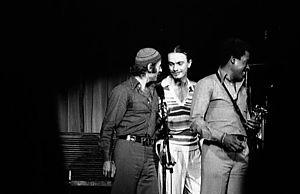
John Francis Anthony Pastorius III, plus connu sous le nom de Jaco Pastorius, est un bassiste de jazz et jazz-rock américain, né le 1ᵉʳ décembre 1951 à Norristown et mort le 21 septembre 1987 après avoir été violemment battu dix jours plus tôt à Fort Lauderdale. Technicien virtuose, il a eu une influence majeure sur le rôle de la basse électrique et sur son passage du rôle de simple accompagnateur à celui de véritable soliste. Établissant sa réputation internationale au sein du groupe Weather Report à partir du milieu des années 1970, il a ainsi imposé à son époque le son fretless, obtenu en jouant sur un manche de basse électrique sans frettes. Pat Metheny a dit de lui qu'il était « le dernier jazzman du XXᵉ siècle à avoir influencé les générations suivantes ».